Angie Castañeda

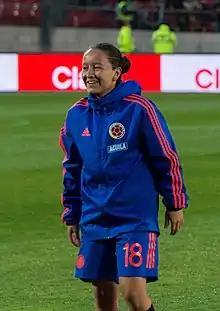

Angie Julieth Castañeda Vanegas (born 4 February 1998) is a Colombian footballer who plays as a forward for Spanish Primera Federación club CP Cacereño and the Colombia women's national team.